Cashless society

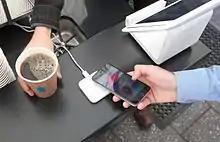
A consumer pays for coffee using the Apple Pay app on their phone and a Square reader.

In a cashless society, financial transactions are not conducted with physical banknotes or coins, but instead with digital information (usually an electronic representation of money). Cashless societies have existed from the time when human society came into existence, based on barter and other methods of exchange, and cashless transactions have also become possible in modern times using credit cards, debit cards, mobile payments, and digital currencies such as bitcoin.